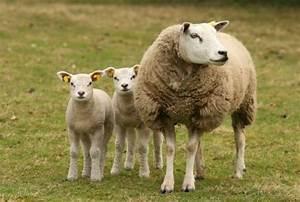
sheep